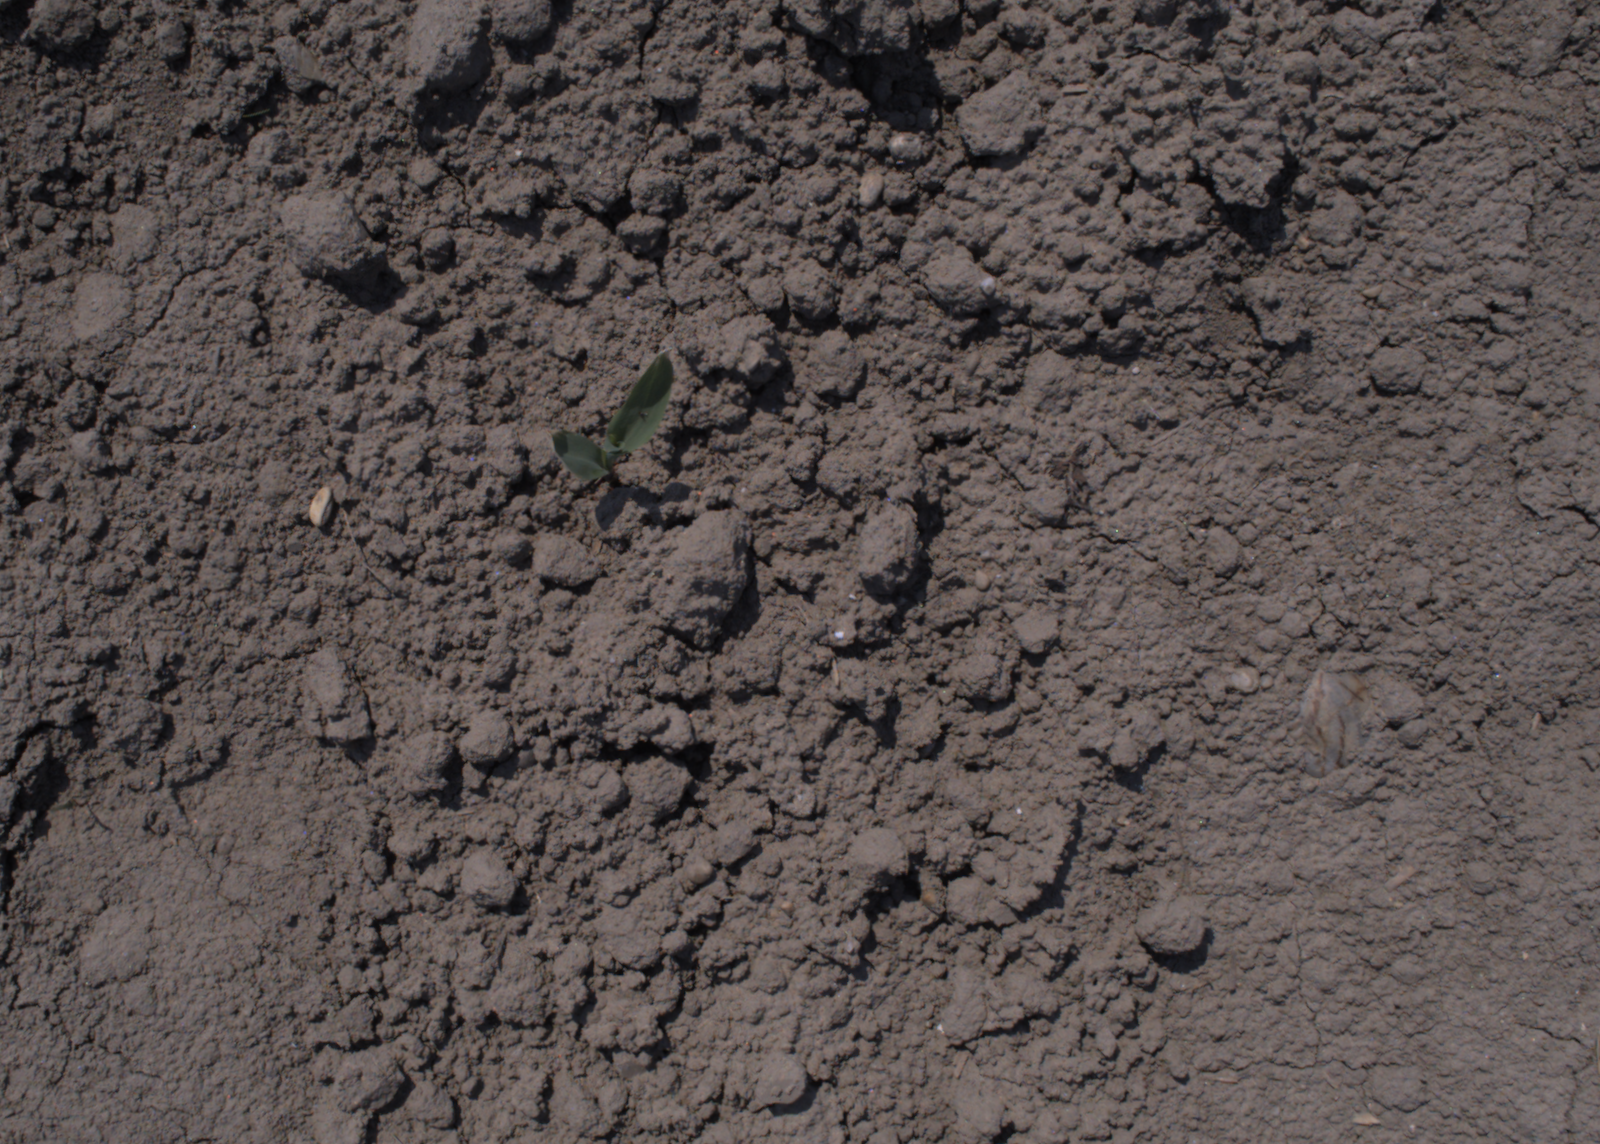
Capture date: 10.08.2020 12:52:25
Weather: sunny
Wind: light
Seeding date: 21.07.2020
Plant canopy height (mm): 930